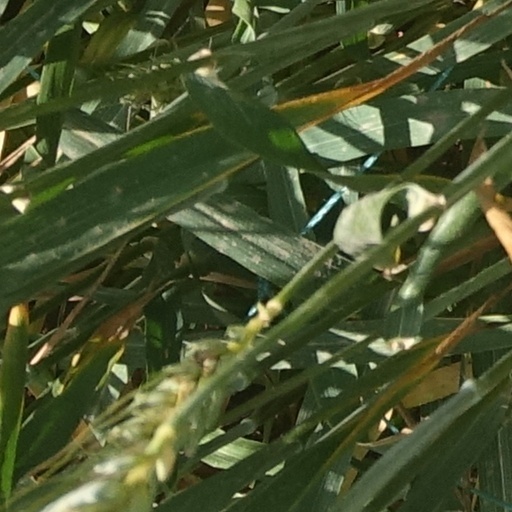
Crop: wheat